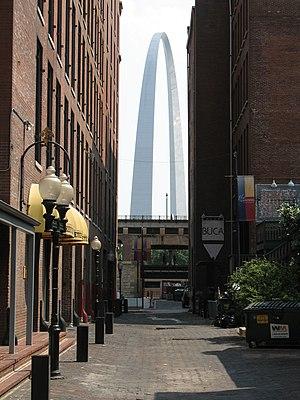
Saint-Louis est une ville indépendante du Missouri, deuxième plus grande ville de cet État américain du Midwest après Kansas City, et un important port sur le Mississippi. Elle est située à la limite orientale de l'État, à 418 km au sud-sud-ouest de Chicago.
Downtown Saint-Louis désigne le centre-ville de Saint-Louis dans l'État du Missouri aux États-Unis.